Thomas F. Wilson

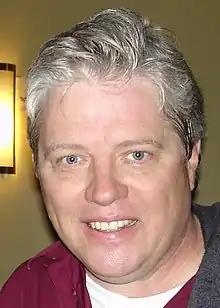
Wilson in July 2011

Thomas Francis Wilson Jr. (born April 15, 1959) is an American actor, stand-up comedian, musician, podcaster, and YouTuber. He is best known for playing Biff Tannen, Griff Tannen, and Buford "Mad Dog" Tannen in the "Back to the Future" film trilogy (1985–1990). He played coach Ben Fredricks in the comedy series "Freaks and Geeks" (1999–2000) and voices various characters, mainly villains, on the animated series "SpongeBob SquarePants" (2001–present).